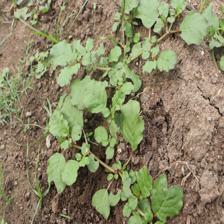
Label: BroadLeafWeed